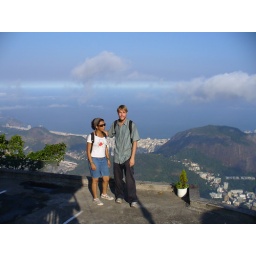
and the great blue laser in the sky